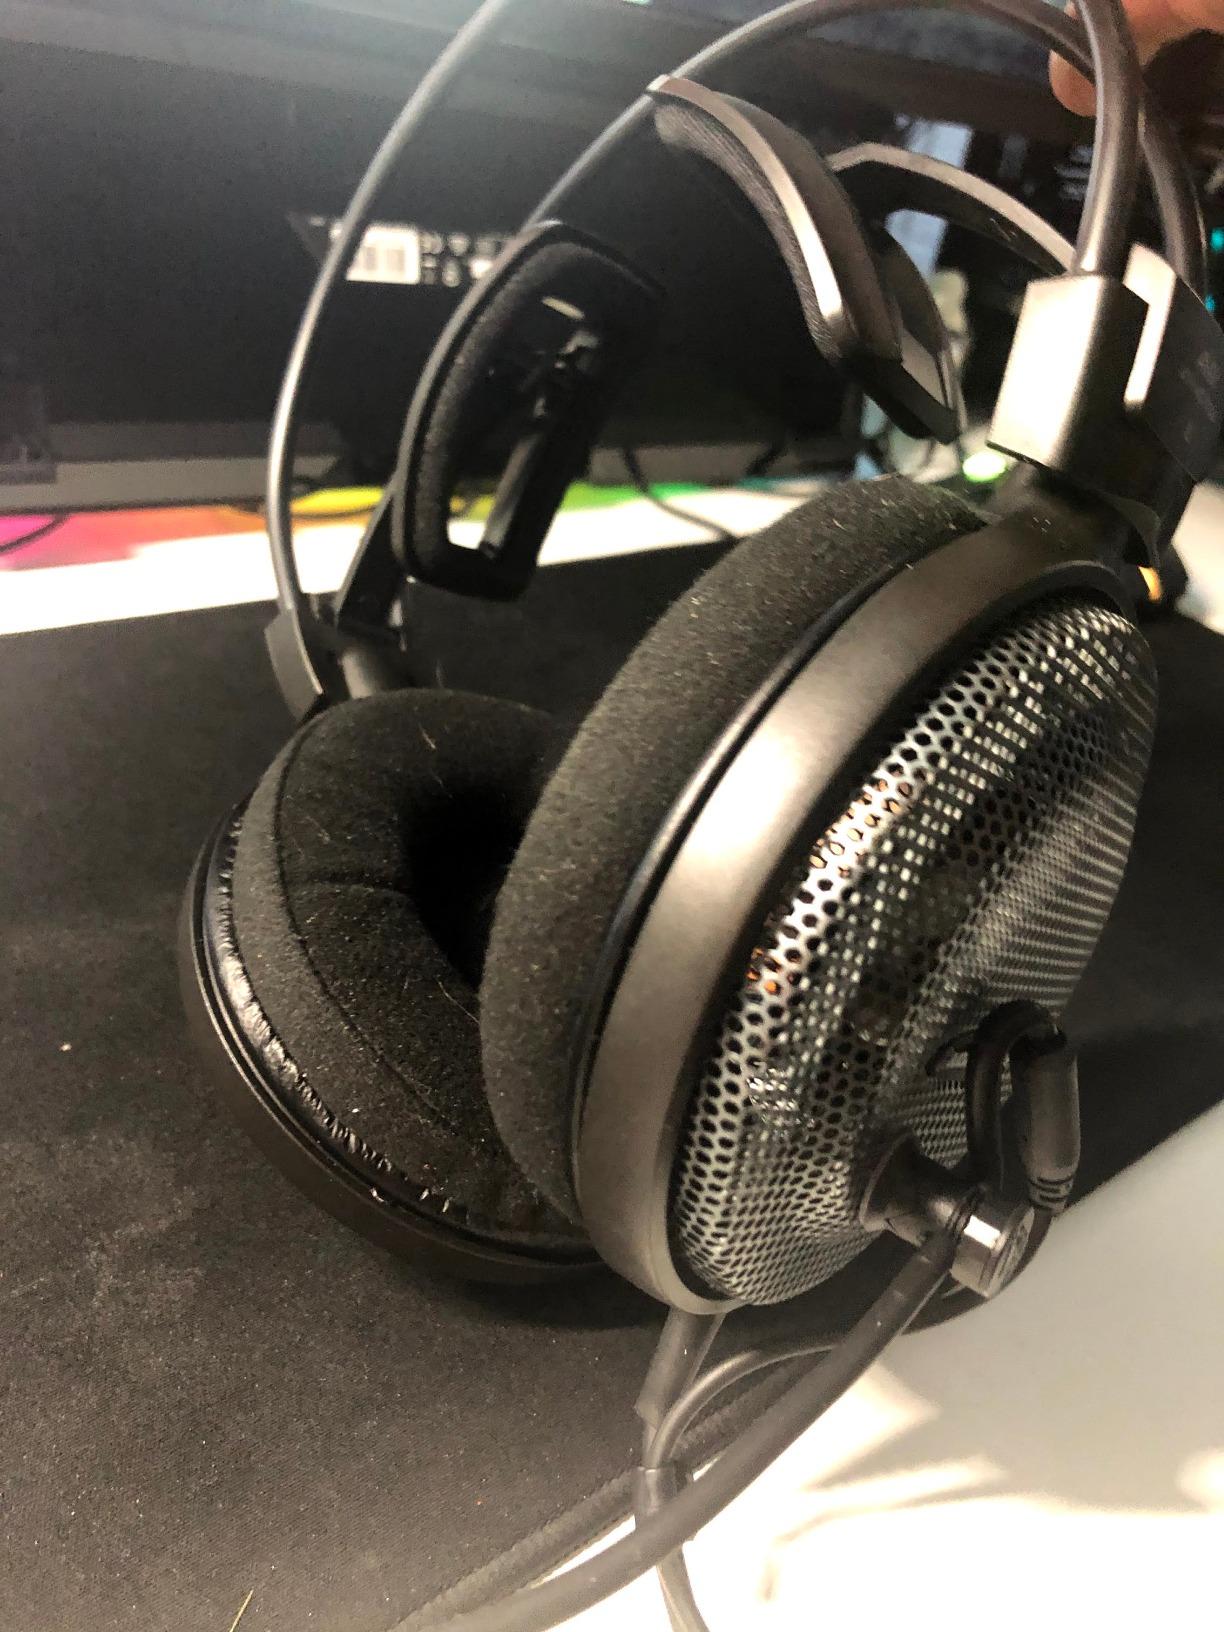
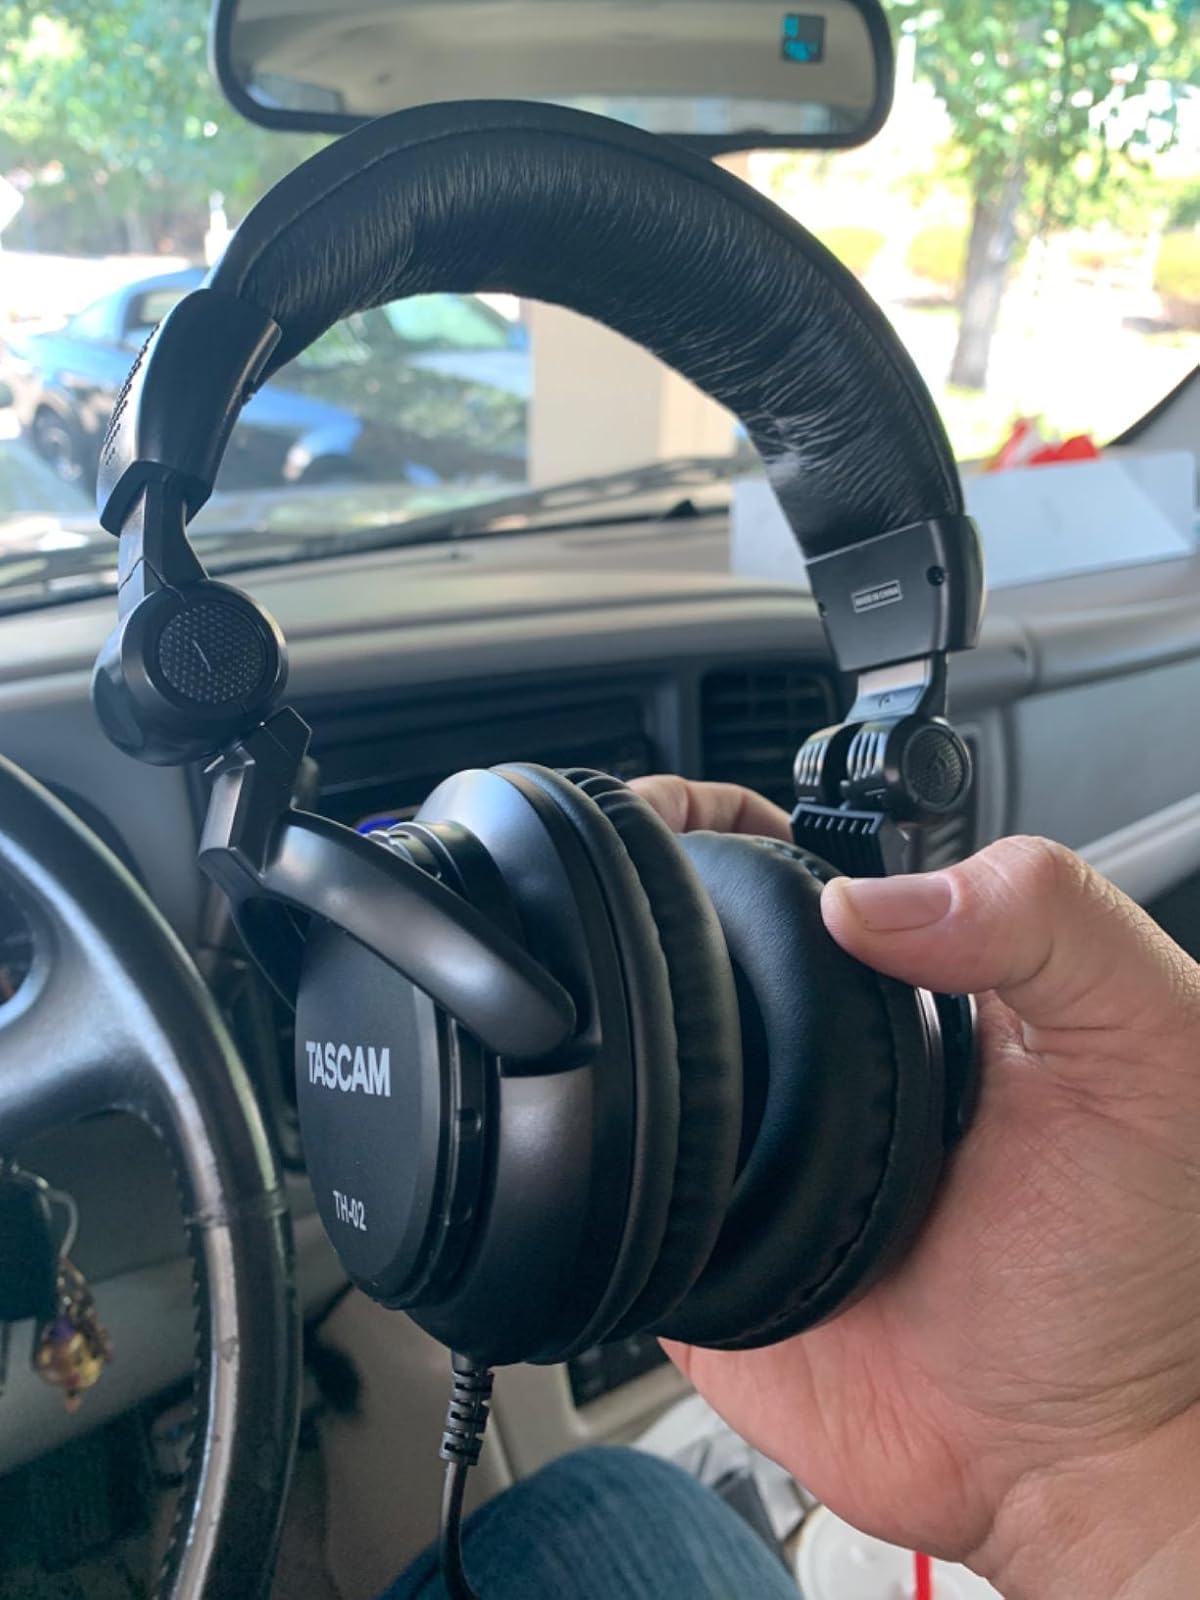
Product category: headphones
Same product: no